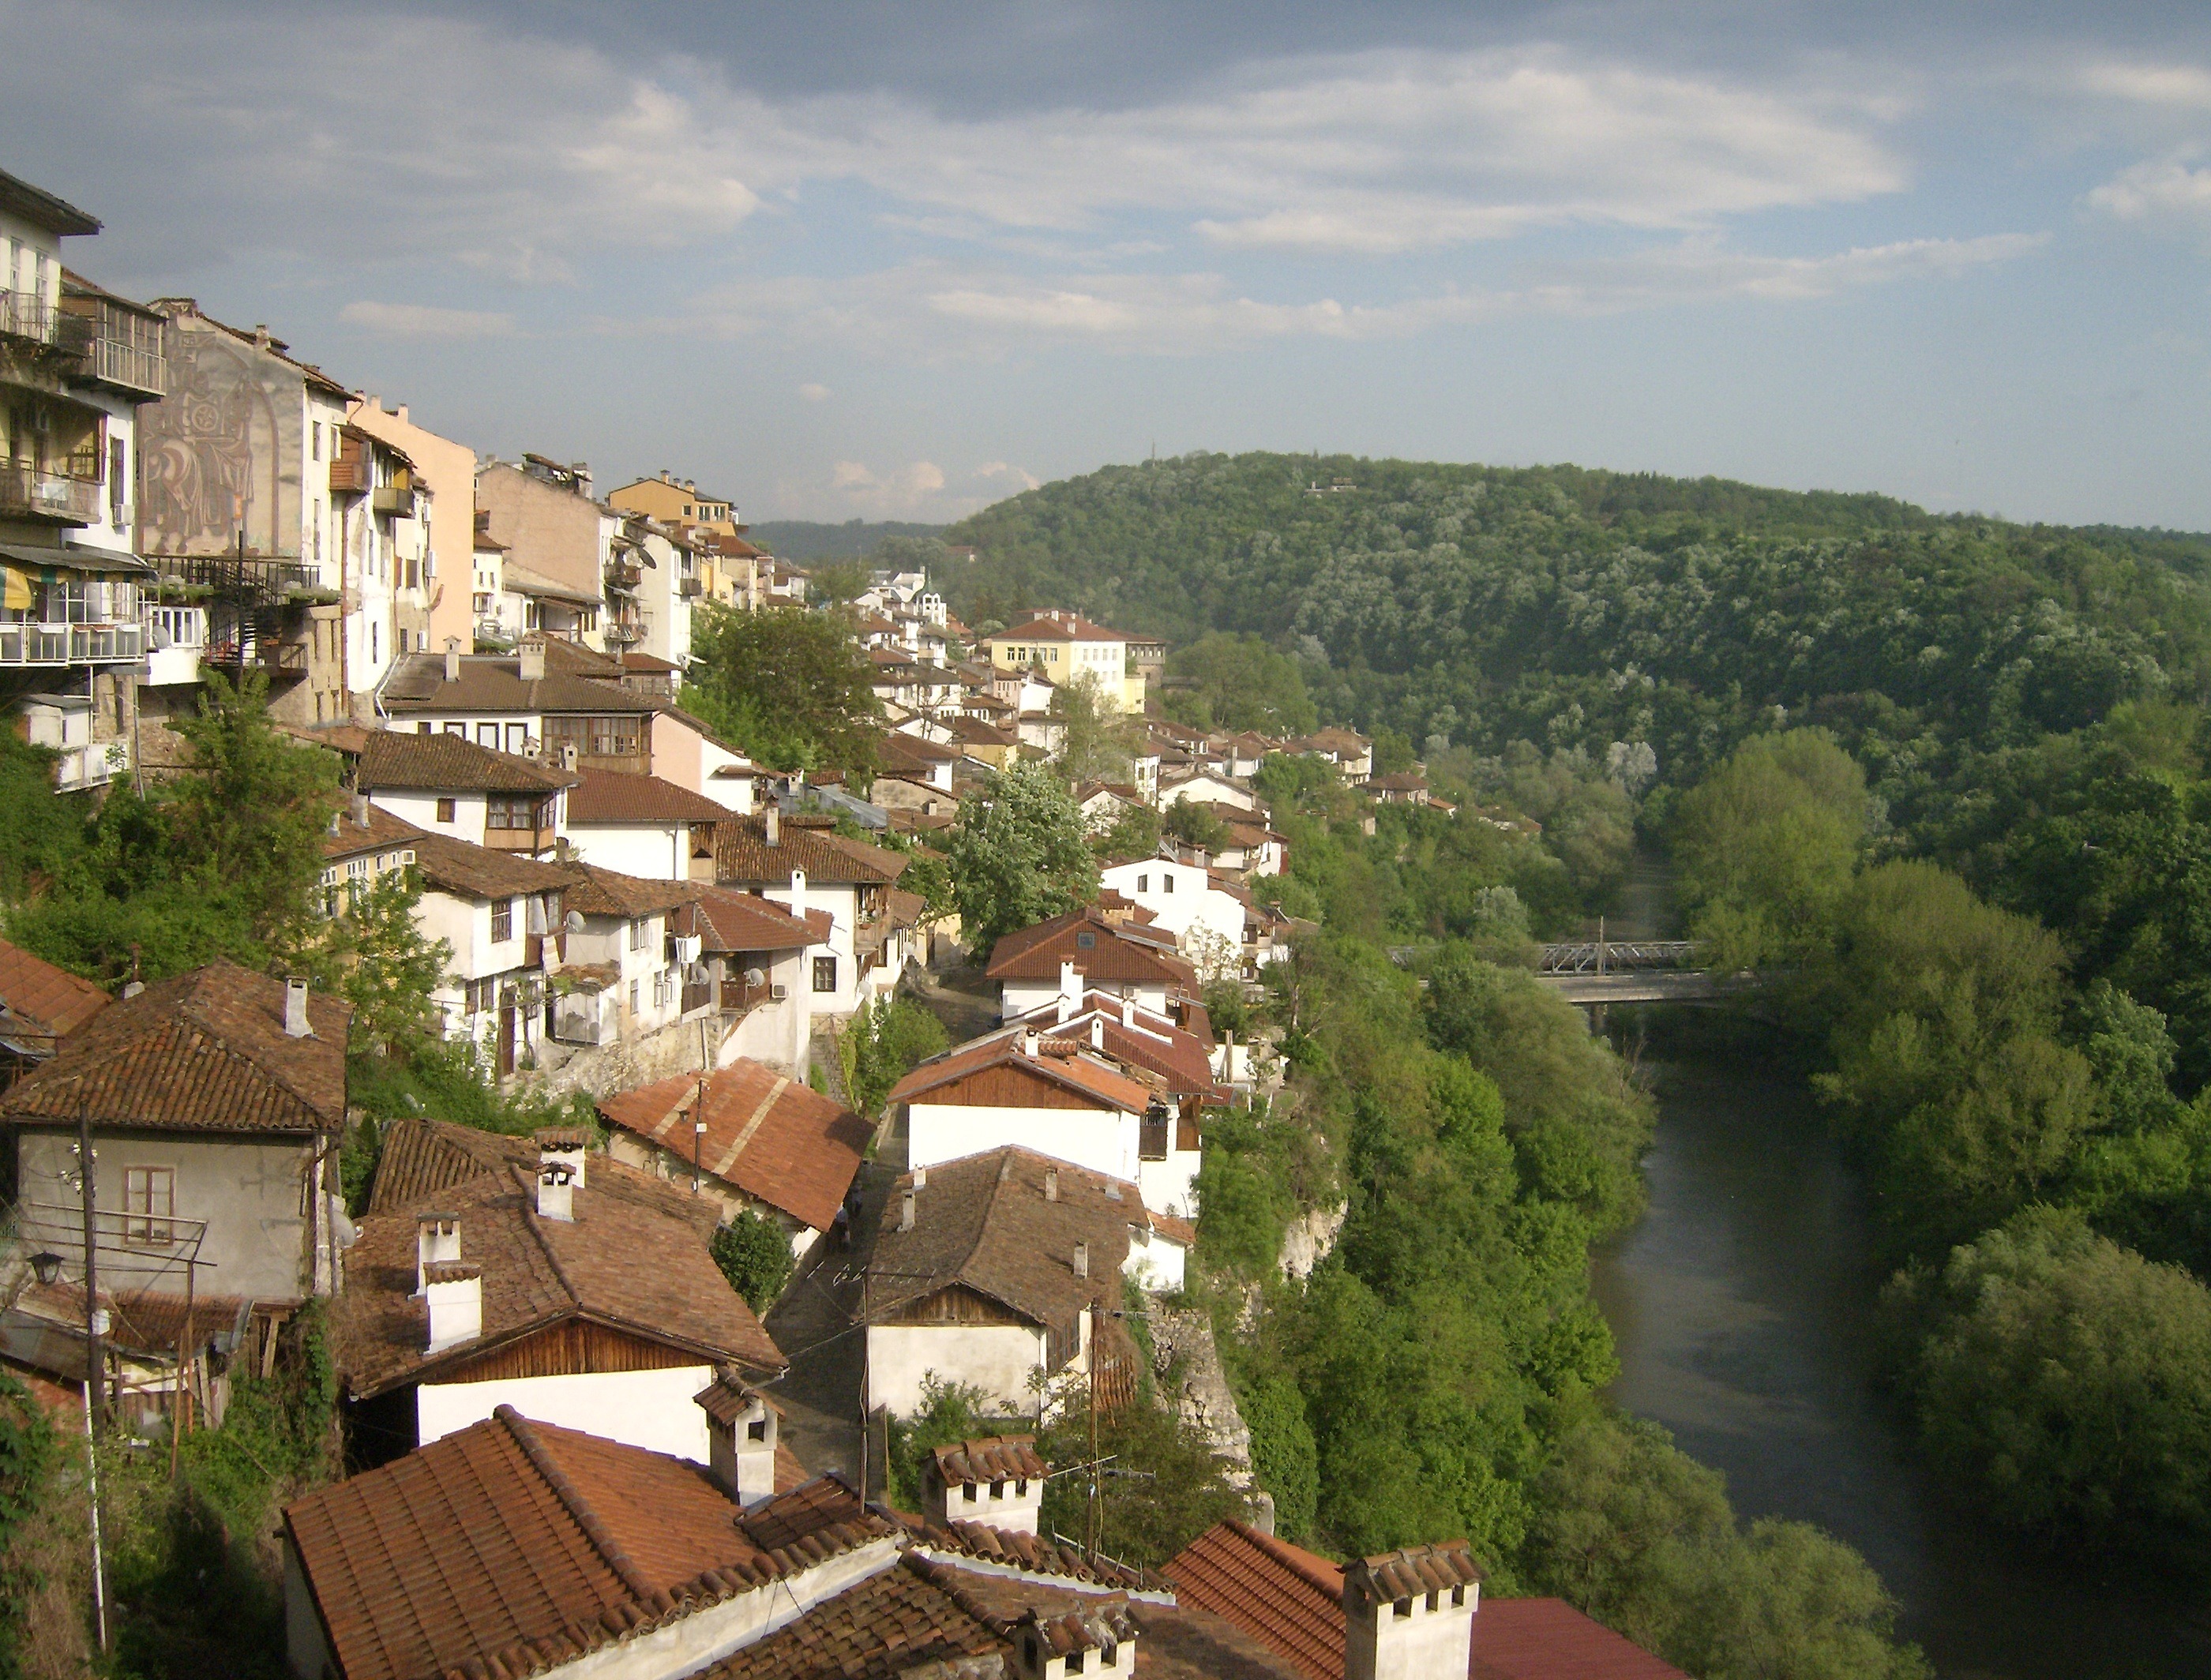
landscape, nature, forest, architecture, sky, town, city, urban, summer, vacation, village, spring, scenic, tourism, trees, woods, structures, outside, clouds, buildings, mountains, homes, houses, vista, estate, cities, bulgaria, neighbourhood, aerial photography, residential area, human settlement, turnovo